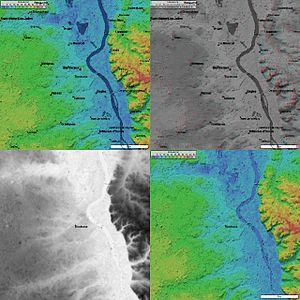
4 images topographique (20 km de coté) de fr:Bordeaux prisent par la mission SRTM. map dans les logiciel 3D) Image topographique sans les villes Générée par le logiciel Radiomobile à partir des données domaine public de la mission SRTM de la NASA.
Bordeaux est une commune du Sud-Ouest de la France.